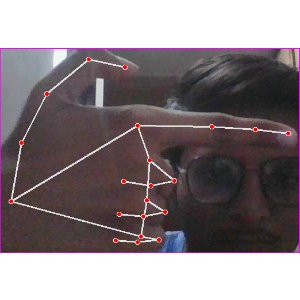
अक्षर: ब